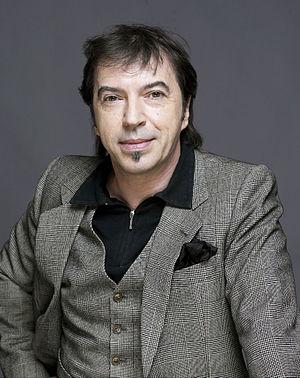
Portrait d'Adriano Sinivia, metteur en scène d'opéras
Adriano Sinivia, né à Venise, est diplômé en scénographie de l'Académie des beaux-arts de sa ville natale.